Cloudy catshark

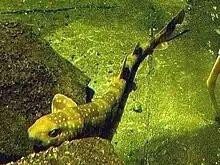
Large cloudy catsharks have light spots in addition to dark dorsal saddles

The cloudy catshark reaches long and has a thin, deep, and firm body. The narrow head makes up slightly under one-sixth of the total length, and is two-thirds as wide as it is long. The snout is short and rounded. The large nostrils are preceded by small, triangular flaps of skin that do not reach the wide mouth. The medium-sized eyes are horizontally oval, equipped with rudimentary nictitating membranes (protective third eyelids), and followed by moderate spiracles. There are no grooves between the nostrils and the mouth. There are furrows extending from the corners of the mouth over the lower jaw only. The small teeth have a long central cusp typically flanked by two pairs of cusplets. The five pairs of gill slits are short, with the fourth pair over the pectoral fin origins.